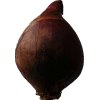
Label: red_onion